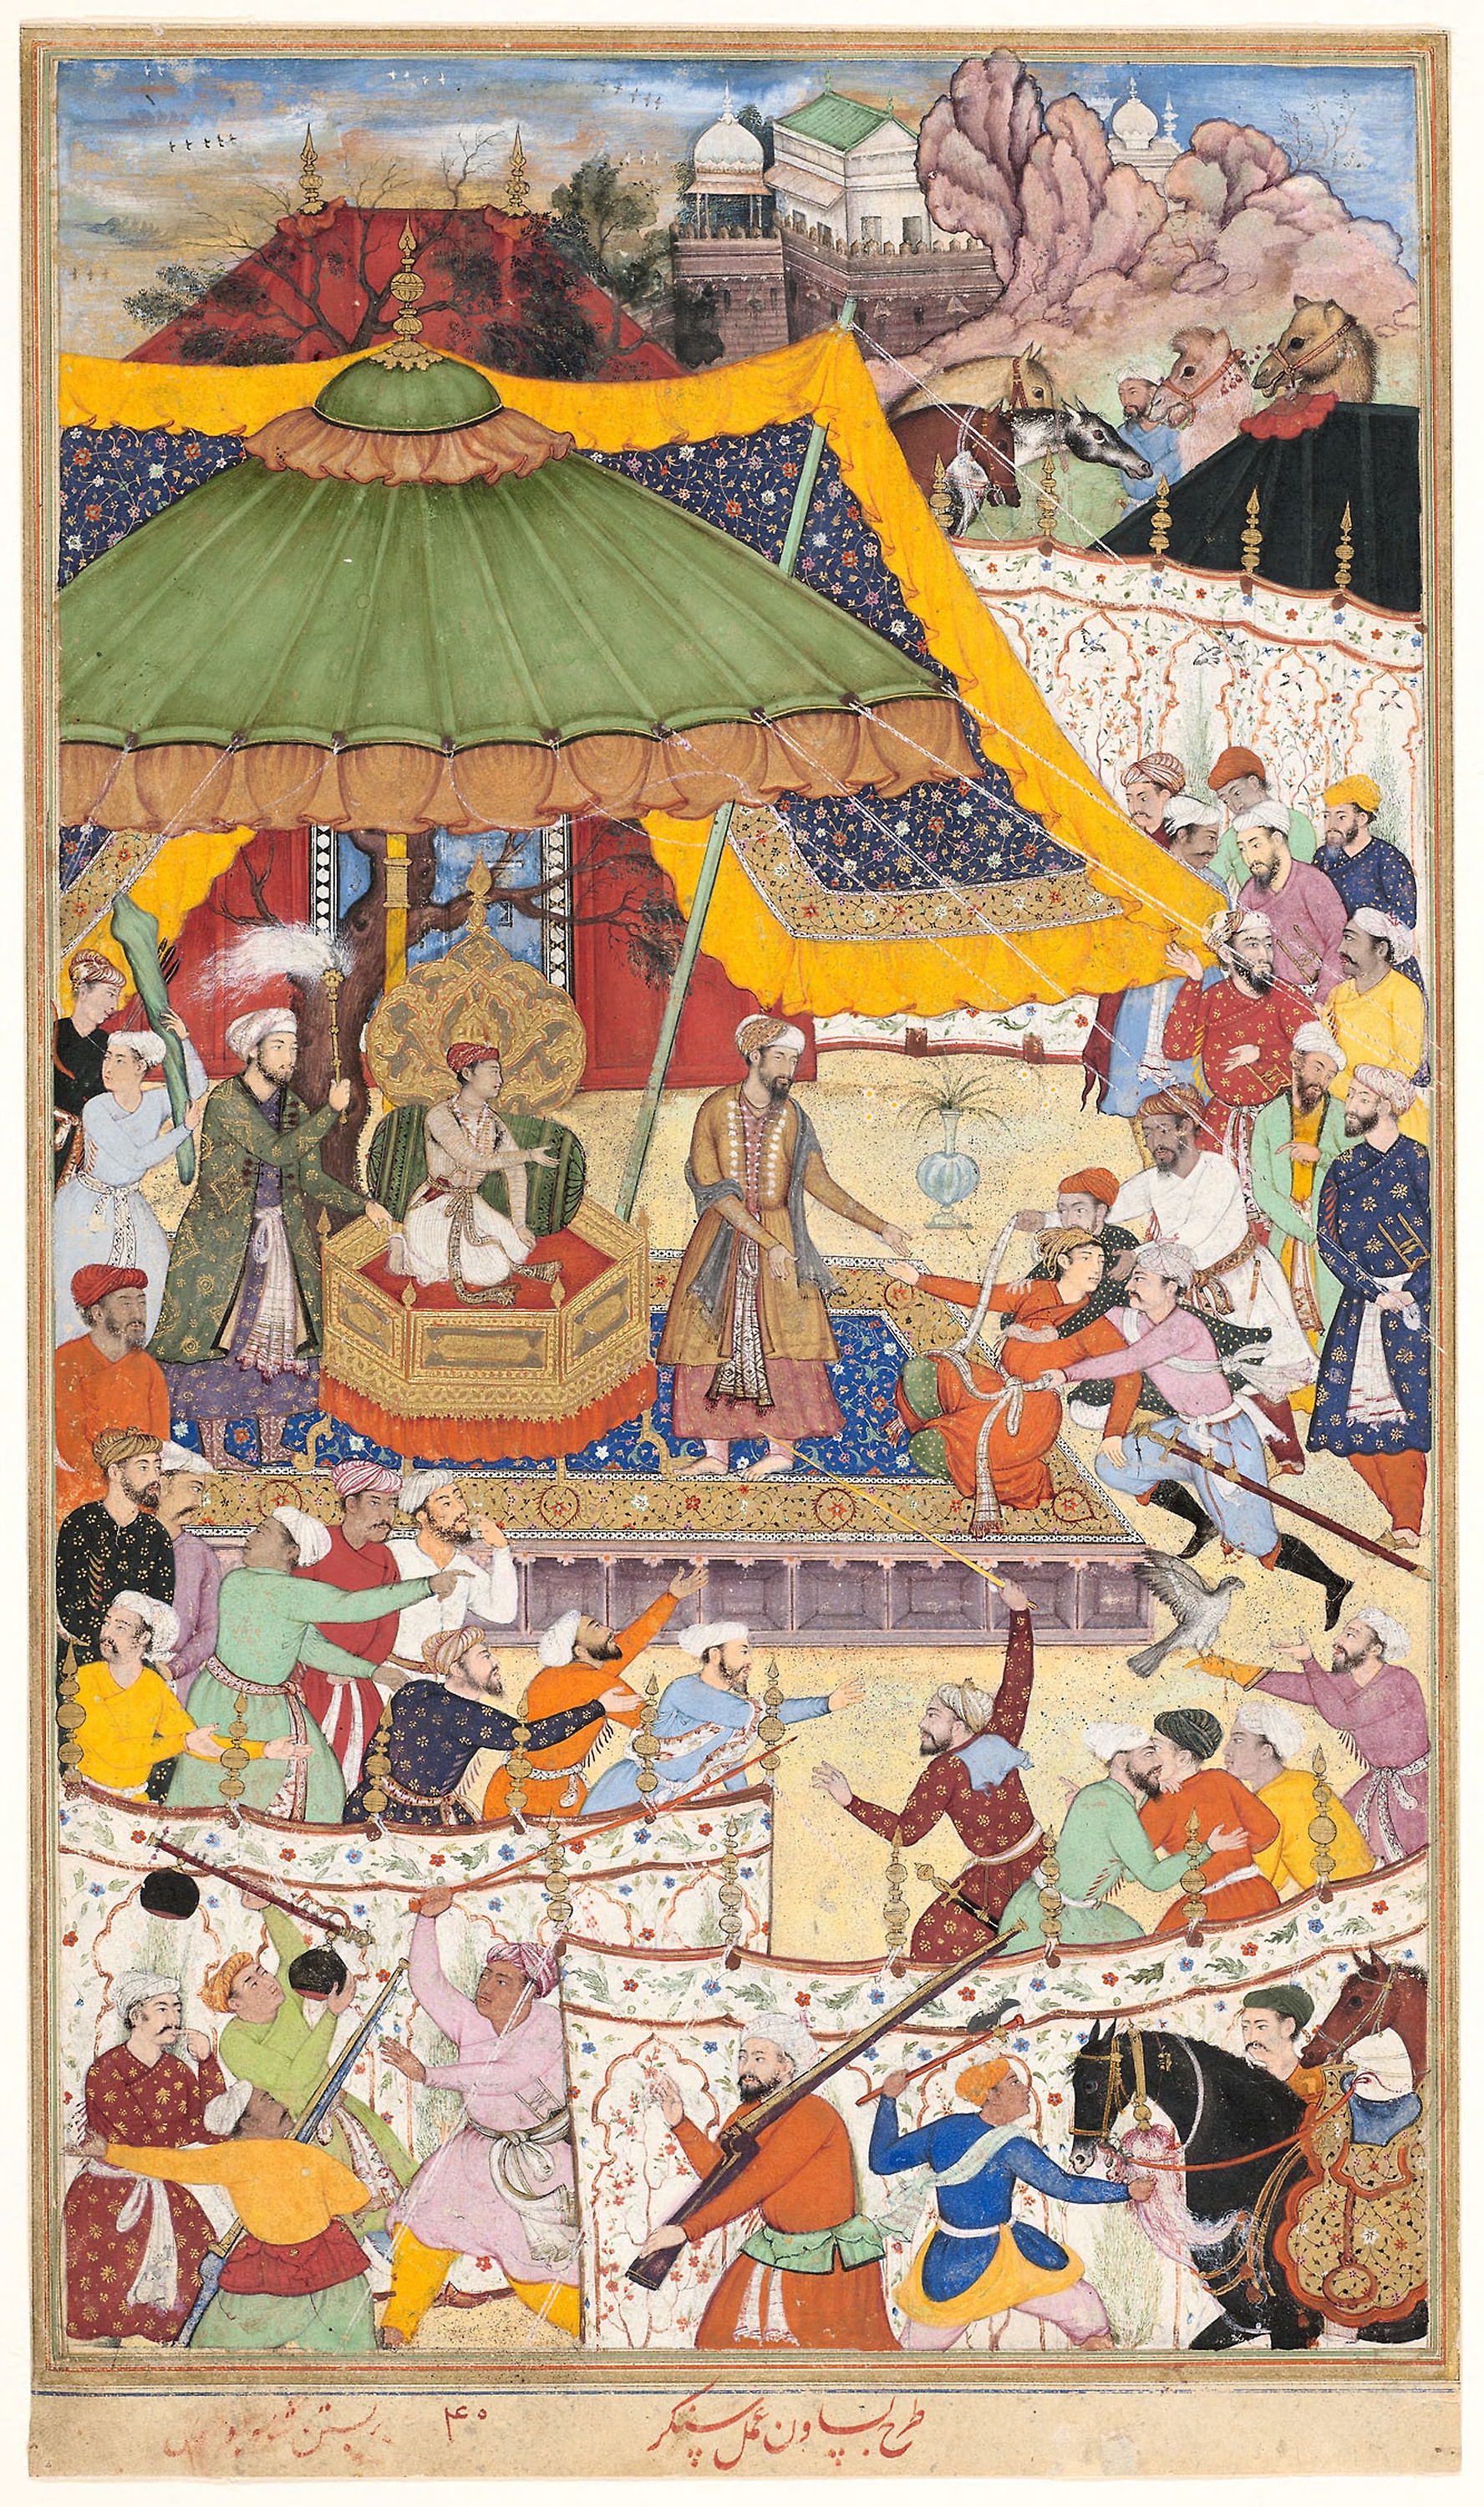
art, recreation, miniature, artwork, history, illustration, tourism, painting